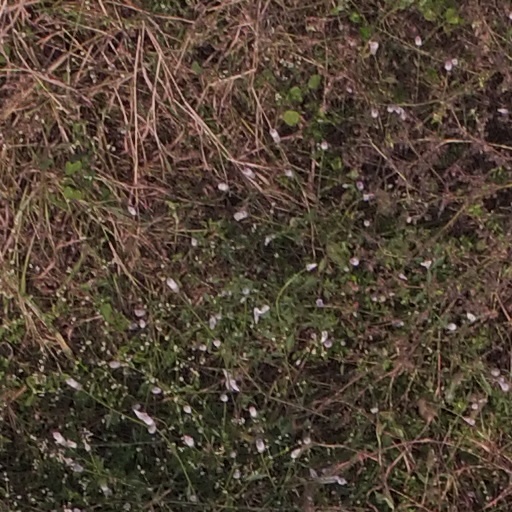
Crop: maize; corn